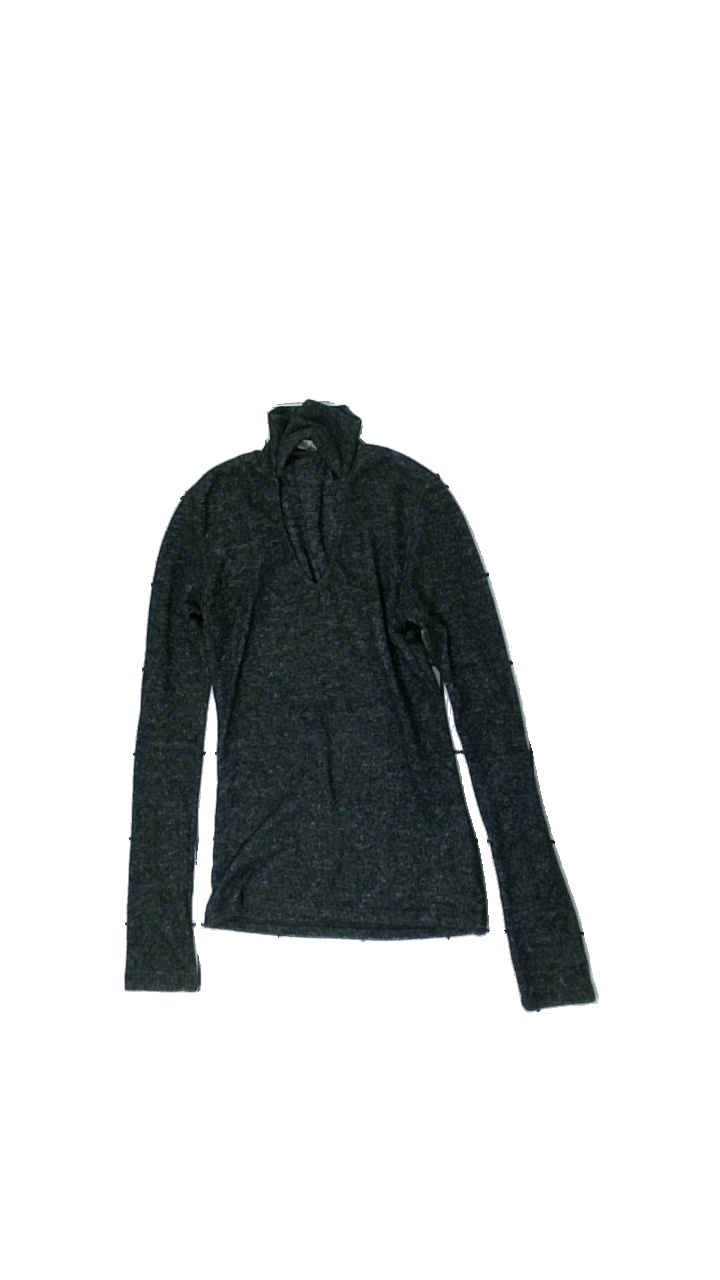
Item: Top (Ladies)
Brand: Nivlib
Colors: Grey
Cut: Regular, Turtle neck
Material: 85% viscose, 12% polyester, 3% elastane
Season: All
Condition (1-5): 3
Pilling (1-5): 3
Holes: Minor
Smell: Minor
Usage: Reuse
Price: <50